Sodium-solute symporter

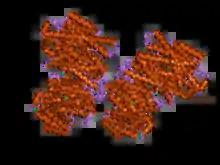
Structure of Sodium/Sugar symporter with bound Galactose from "vibrio parahaemolyticus".

Members of the Solute:Sodium Symporter (SSS) Family (TC# 2.A.21) catalyze solute:Na symport. The SSS family is within the APC Superfamily. The solutes transported may be sugars, amino acids, organo cations such as choline, nucleosides, inositols, vitamins, urea or anions, depending on the system. Members of the SSS family have been identified in bacteria, archaea and eukaryotes. Almost all functionally well-characterized members normally catalyze solute uptake via Na symport.